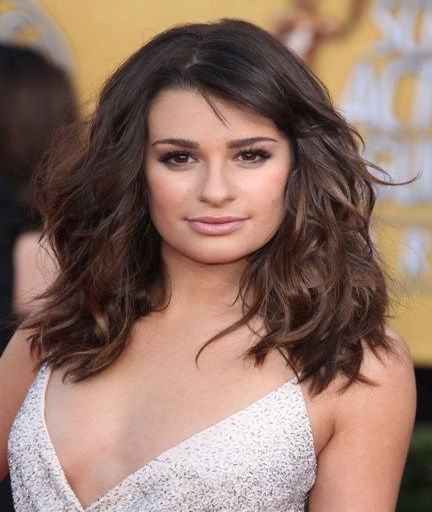
styles with height and volume will also work in your favour .